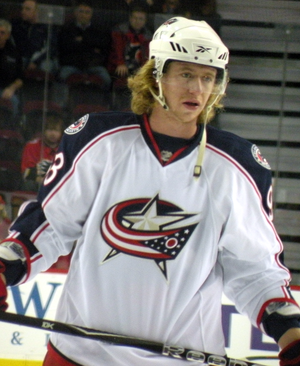
Jakub Voráček est un joueur professionnel tchèque de hockey sur glace.